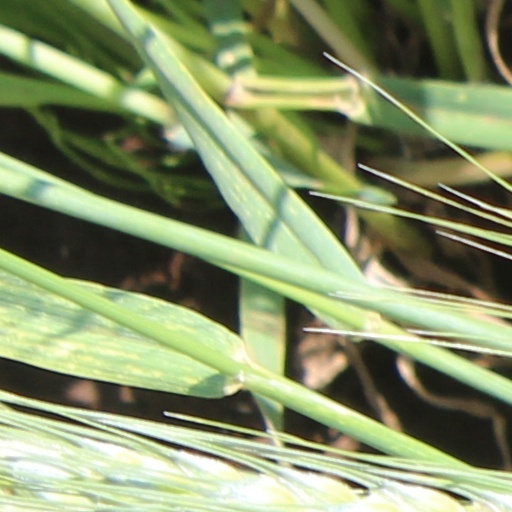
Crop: wheat